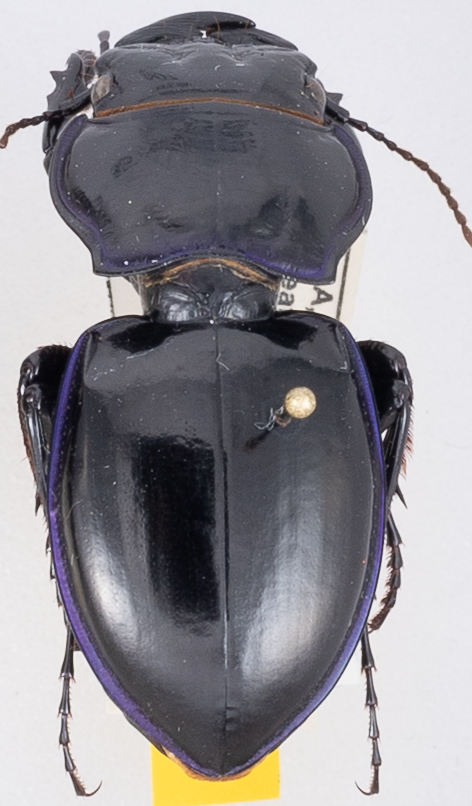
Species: Pasimachus punctulatus
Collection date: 2019-05-28
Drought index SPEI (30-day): -0.17
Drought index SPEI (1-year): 2.09
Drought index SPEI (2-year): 2.09